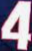
Number: 4